29th Infantry Regiment (United States)

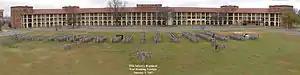
Official photo, 5 January 2007

Today, elements of the 29th Infantry Regiment are located at Fort Benning, GA. The 1,300 officers, non-commissioned officers, soldiers, and civilians assigned to 1st and 2nd Battalion provide instruction in courses that train civilians up to colonels on and in a wide variety of subjects and equipment; subject matter expertise for the development and evaluation of new doctrine and equipment; support Reserve Component units in their periodic training; provide troops, vehicles, and equipment to support Armor School resident instruction; and have prepotency for a variety of field manuals.